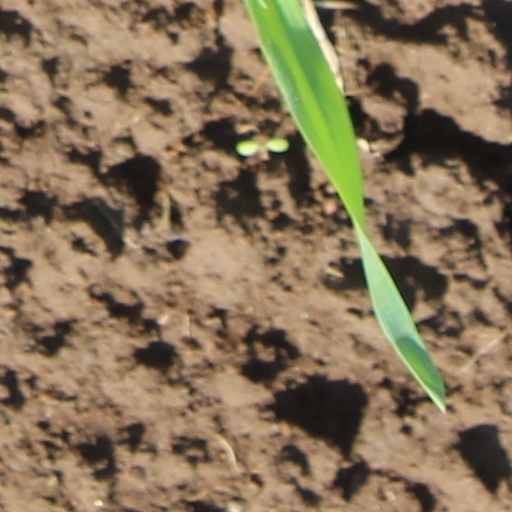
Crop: wheat